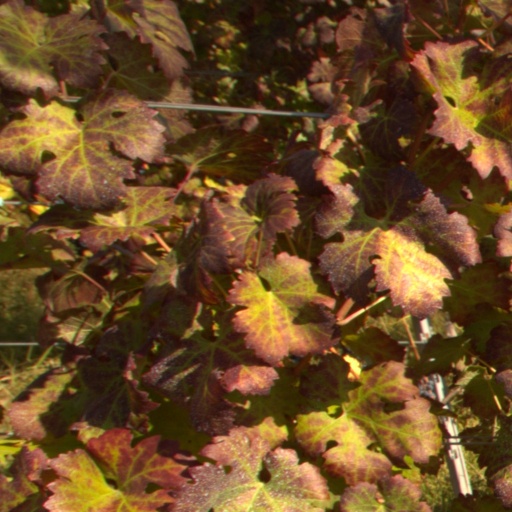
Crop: grape